Seattle Repertory Theatre

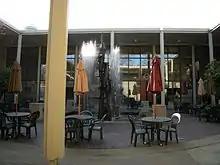
Courtyard of the Seattle Playhouse, during the period it was renamed the Intiman Playhouse (2009).

Seattle Rep's first home was the Seattle Playhouse, built as part of the fair grounds for the 1962 Century 21 Exposition, Seattle's 1962 World's Fair. The building, extant as of 2009, was renovated in 1987 as a home for the Intiman Theatre. Actor Hal Holbrook had appeared at the Playhouse during the fair, and is believed to be the person who suggested it as a home for a repertory theater company. Seattle businessman and arts patron Bagley Wright and others raised money and recruited artistic leadership to found what became Seattle Repertory Theater ("Seattle Rep" or formerly "The Rep"). Stuart Vaughan was the founding artistic director